Nejc Pečnik

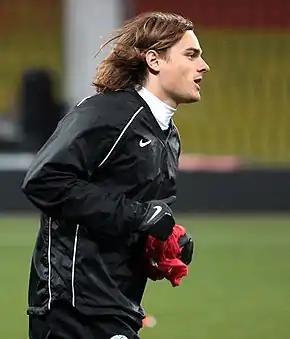
Pečnik with Slovenia in 2009

Nejc Pečnik (born 3 January 1986) is a Slovenian footballer who plays for Austrian club ASC St. Paul. Primarily an attacking midfielder, he also plays as a winger or forward.